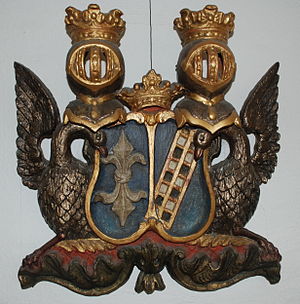
Beck (slægter) / Den uradelige slægt Beck / Beck-Friis
Våben for Beck-Friis
Beck er navnet på flere danske slægter, af hvilke den mest kendte er en sjællandsk uradelsslægt, som er uddød i Danmark, men som stadig lever i Sverige under navnet Beck-Friis. Navnet føres også af mange tyske adelsslægter og af nogle engelske slægter.